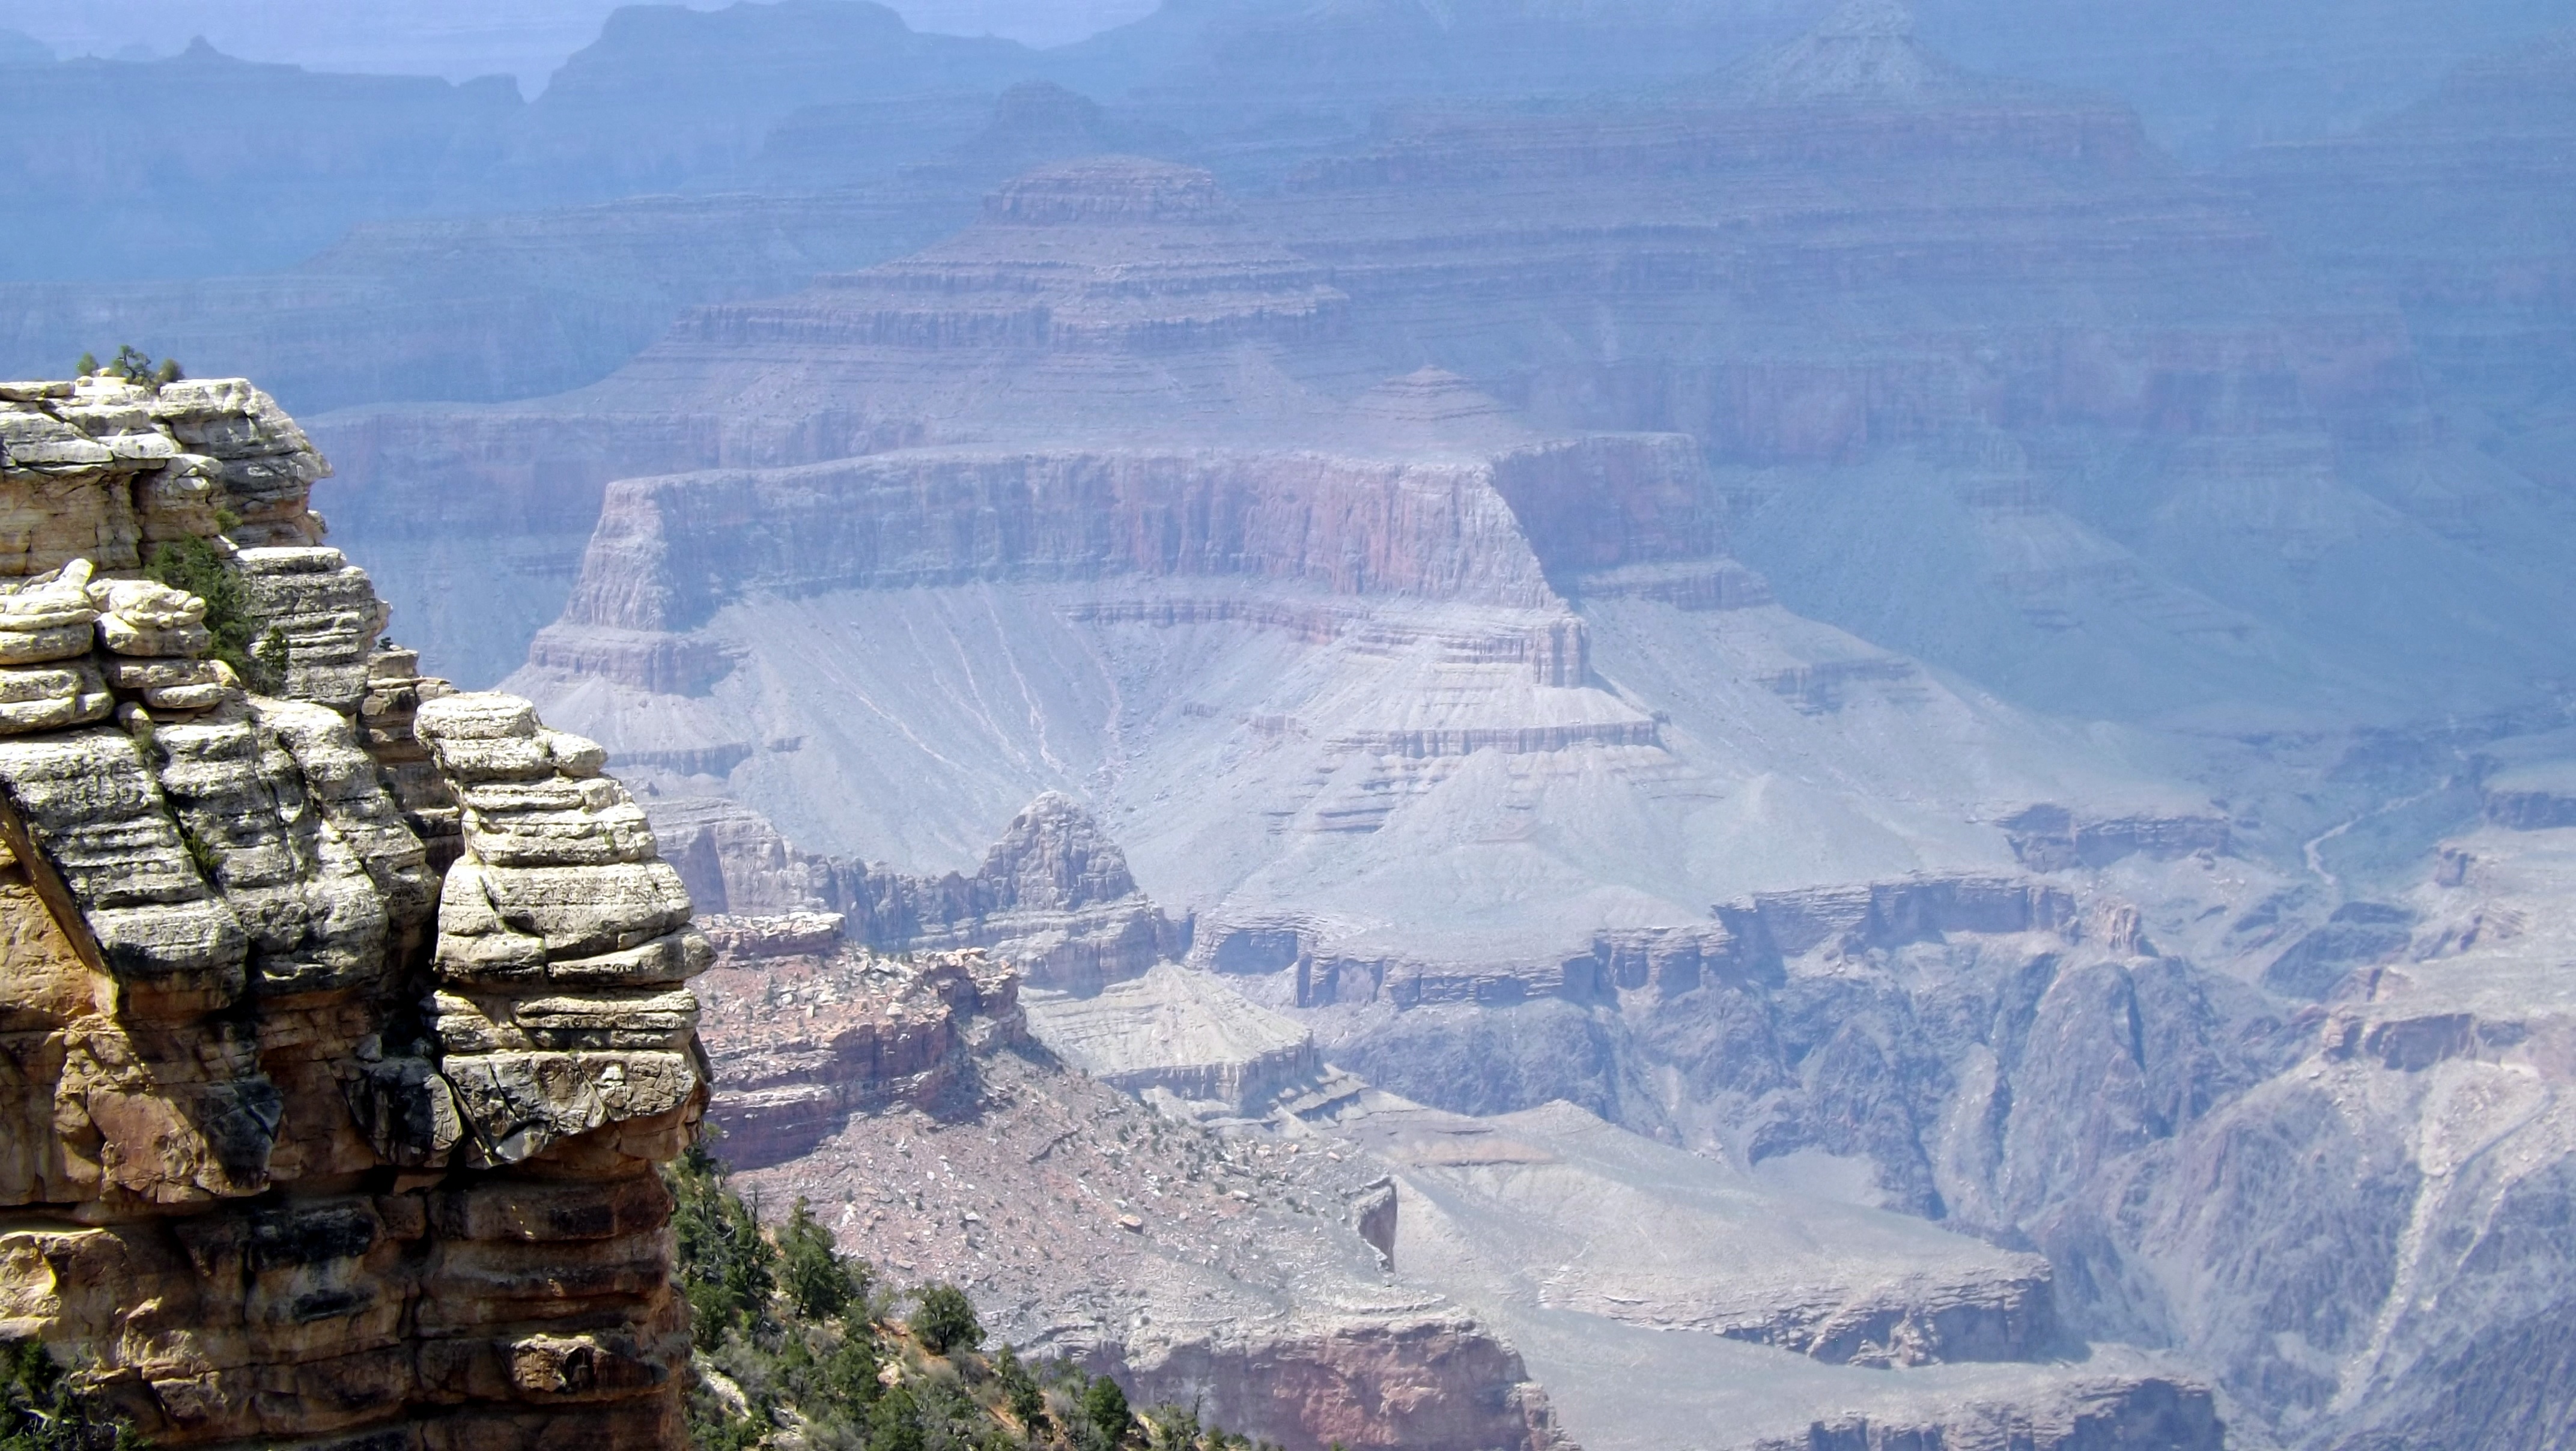
landscape, valley, mountain range, formation, cliff, scenery, landmark, canyon, grand canyon, terrain, national park, geology, badlands, plateau, striations, landform, geographical feature